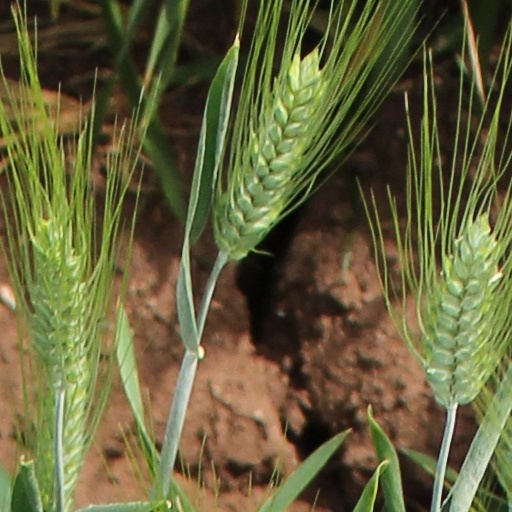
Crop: wheat